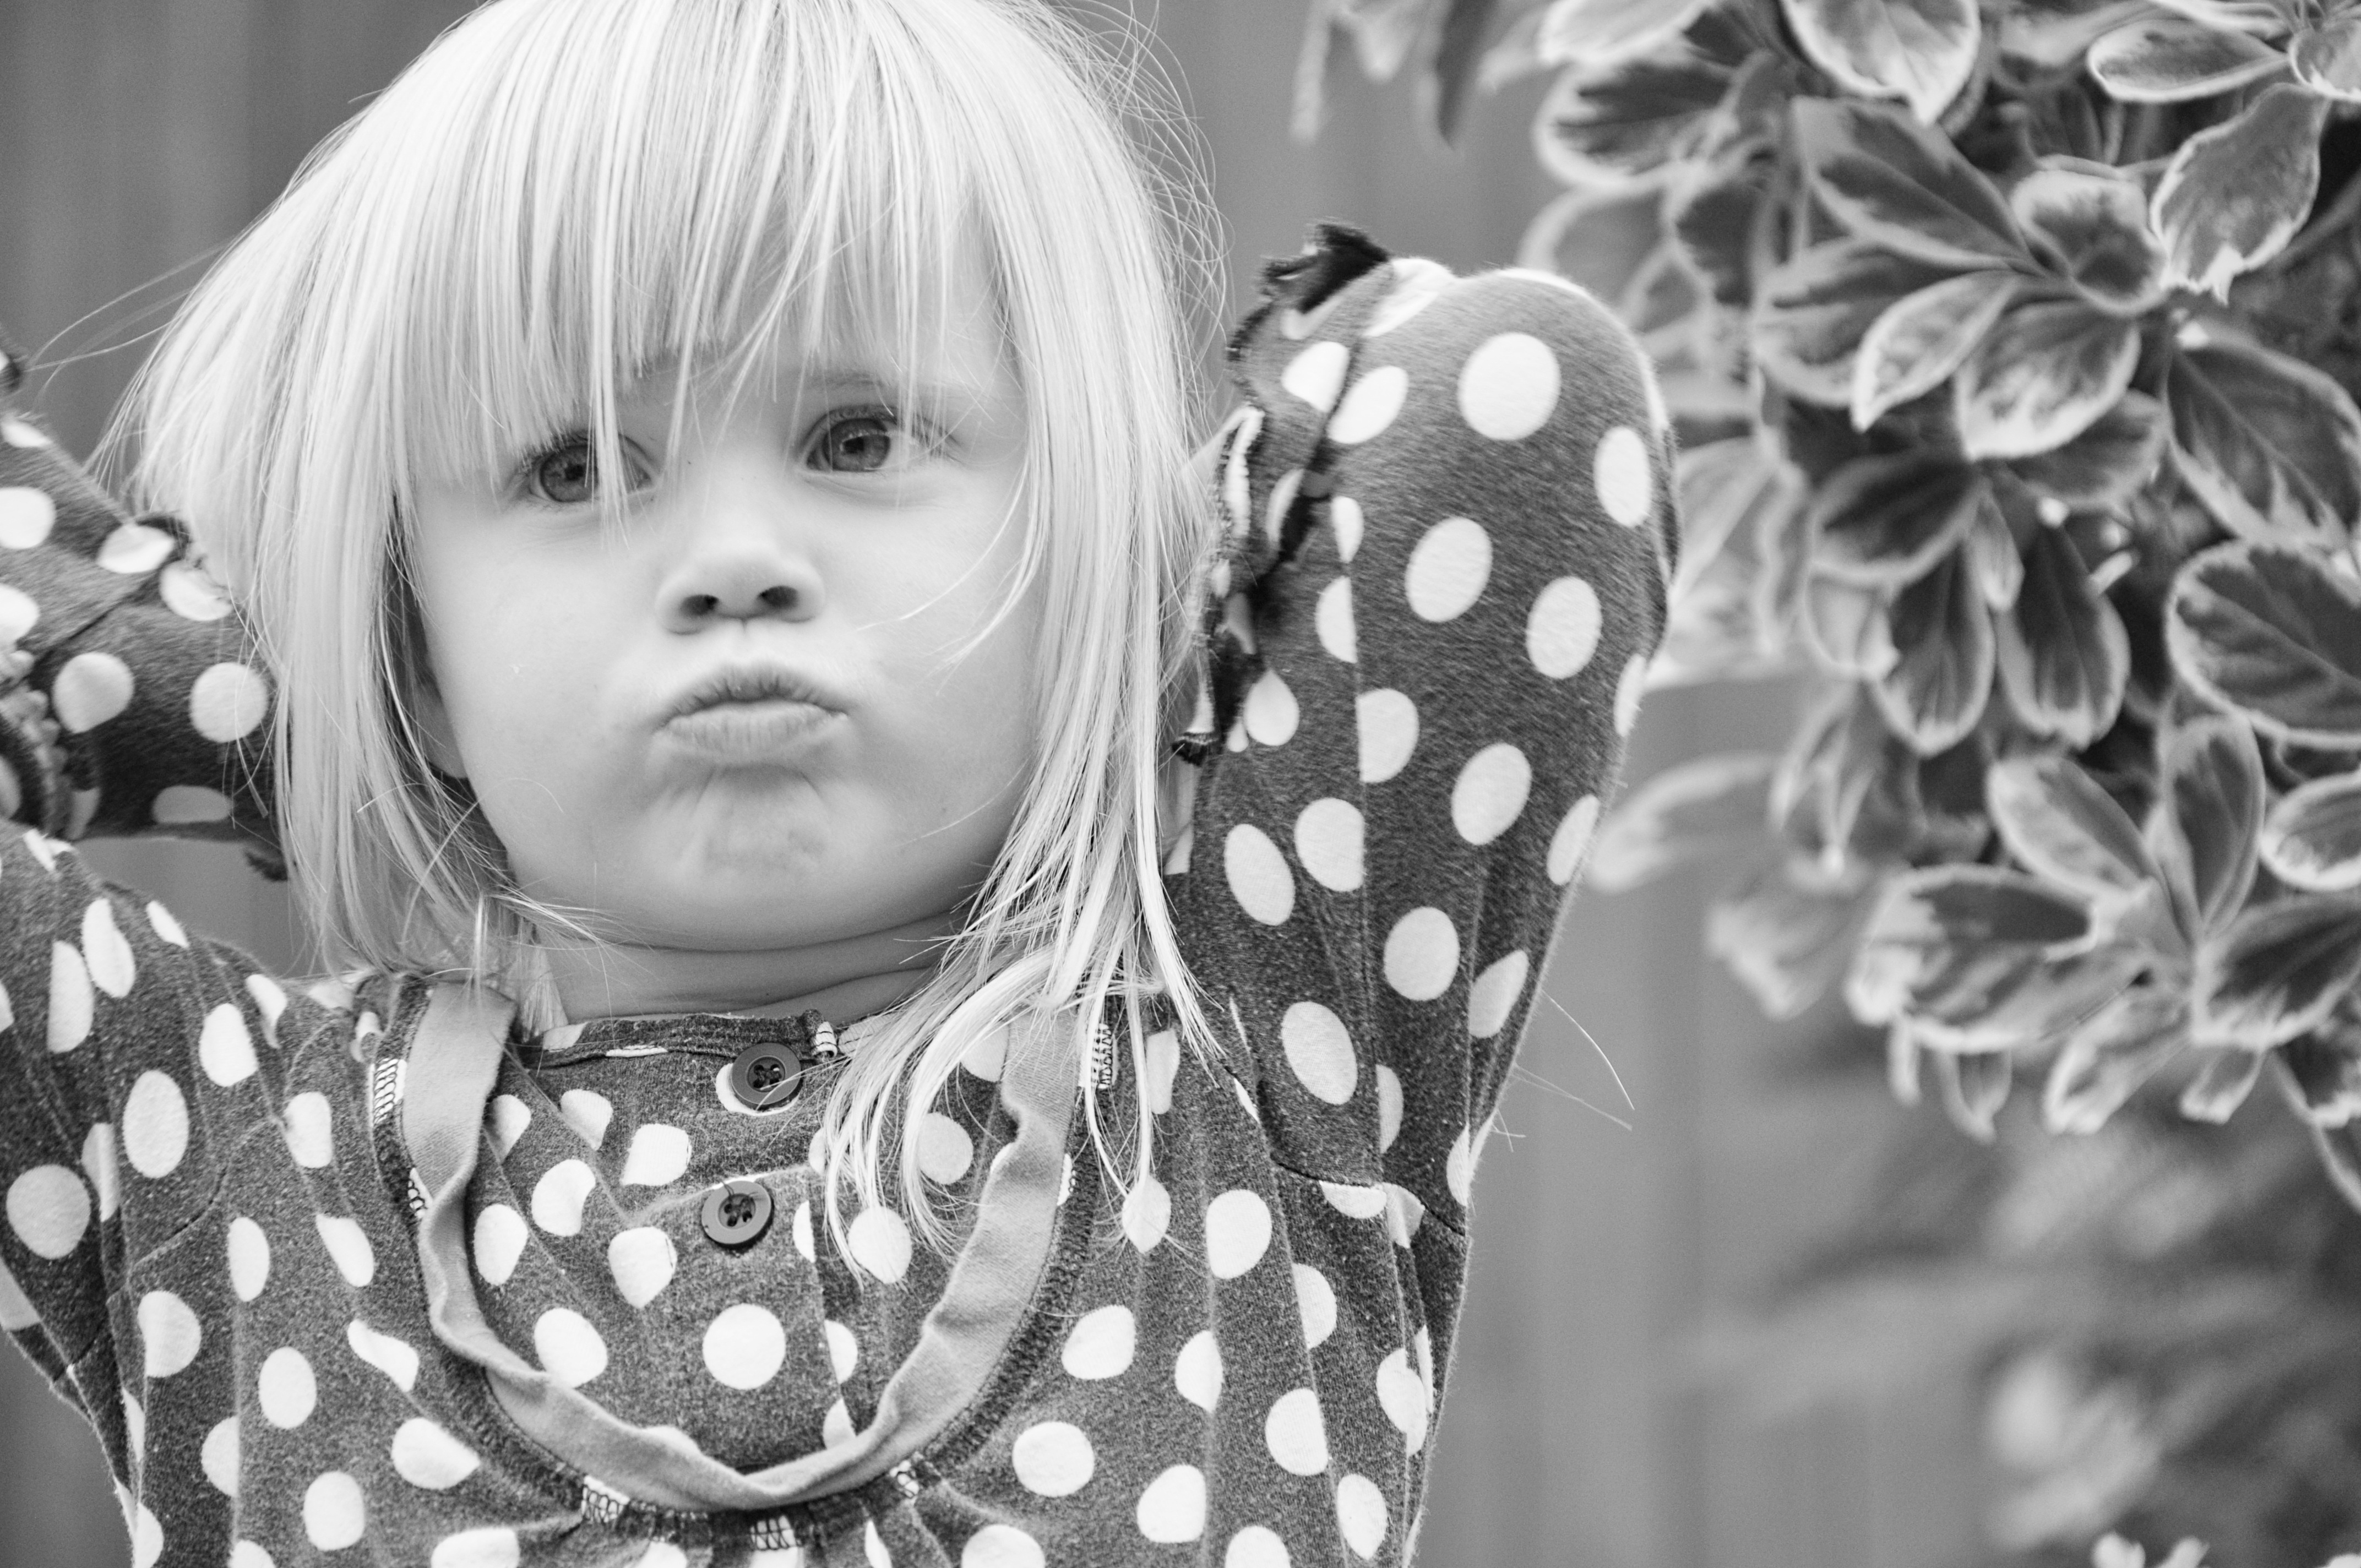
person, black and white, girl, hair, white, photography, flower, cute, pattern, portrait, young, spring, child, black, monochrome, childhood, dress, toddler, eye, photograph, beauty, blond, offended, monochrome photography, defiant, portrait photography, pout